Moitié de polka

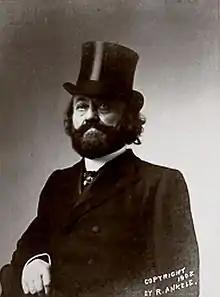
Buatier de Kolta in 1902

Though the plot of the film is unknown, it may have been built around a parody of the famous illusionist Buatier de Kolta (born Joseph Buatier, 1845–1903). In the first decade of Méliès's directorship of the Théâtre Robert-Houdin, a Paris venue for stage illusionists, Buatier was considered one of the world’s major magicians. His style was minimalist, in modern dress without scenery; Méliès adapted some of Buatier's illusions into his own very different style for some of his trick films, with "The Vanishing Lady" and "The Brahmin and the Butterfly" the most frequently cited examples.